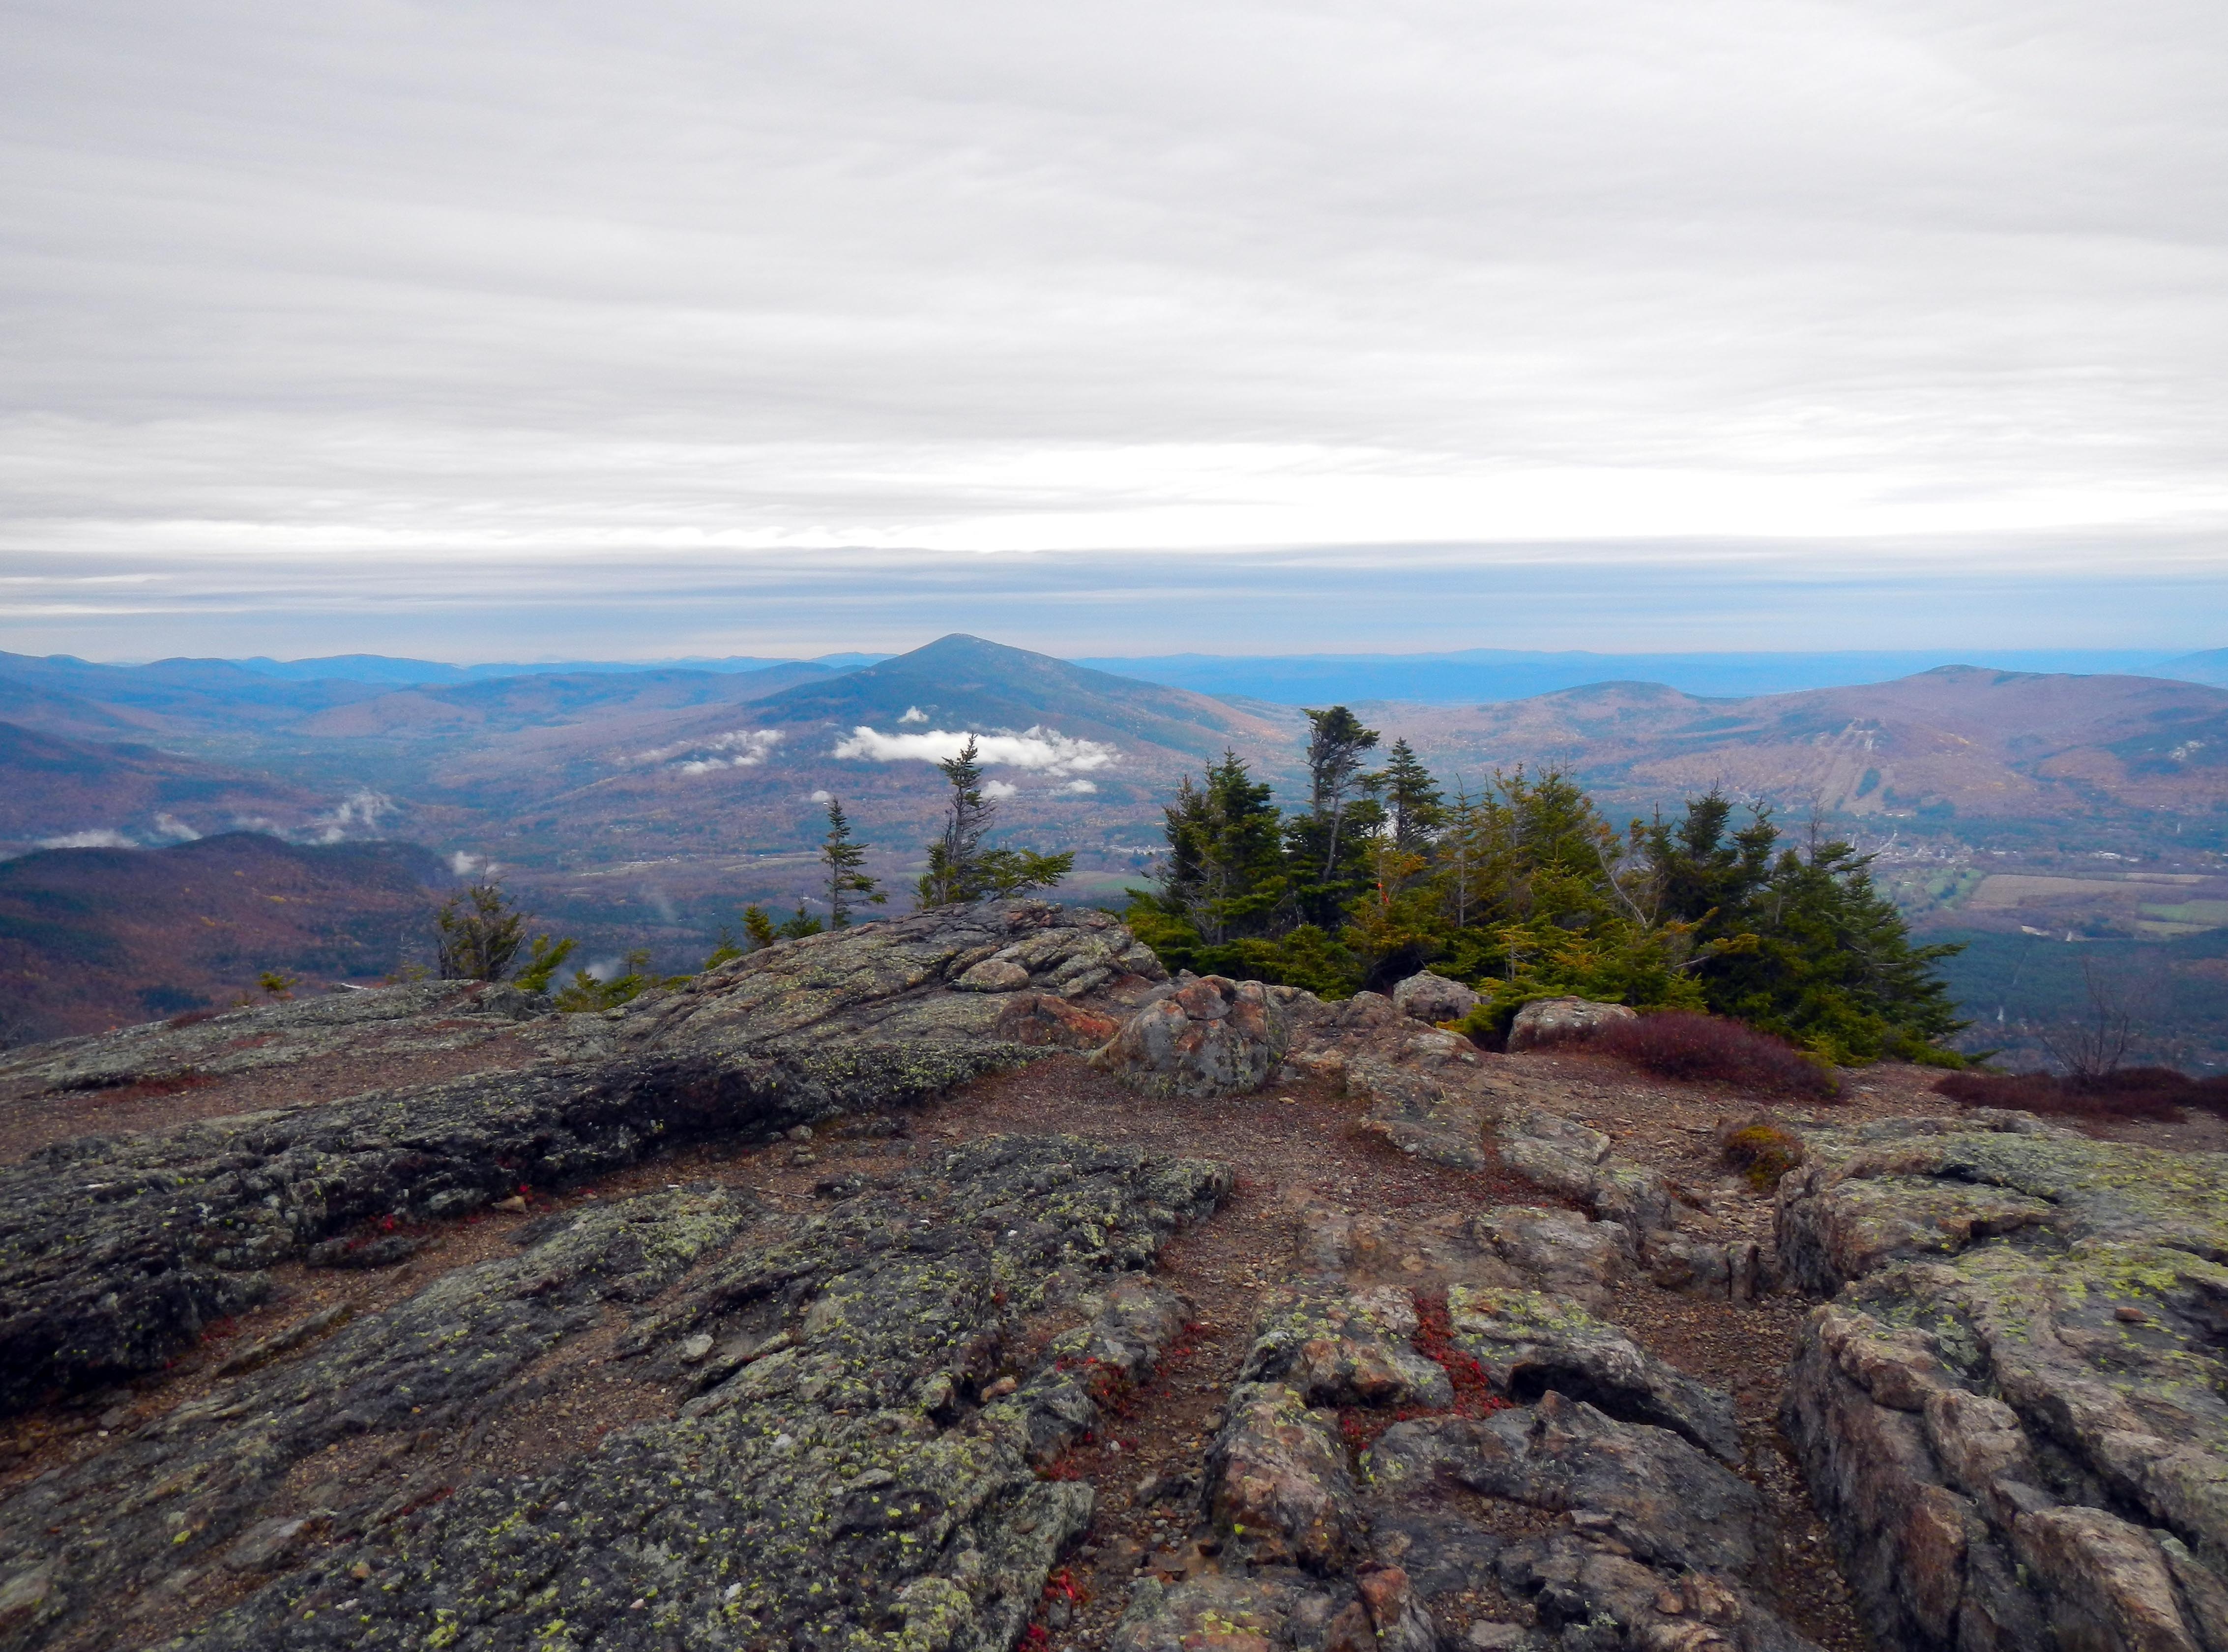
landscape, sea, coast, nature, outdoor, rock, wilderness, walking, mountain, cloud, sky, hiking, trail, hill, adventure, view, peak, mountain range, cliff, hike, terrain, national park, ridge, summit, geology, plateau, fell, loch, landform, geographical feature, mountainous landforms